Eight Bells Hills

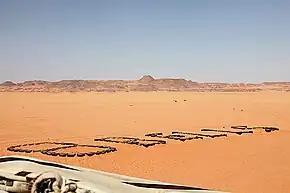
The aerodrome of Eight Bells Hills

Eight Bells Hills or Thamaniyat Ajras is a topographic outlier of the Gilf Kebir plateau in the extreme southwestern corner of Egypt. The site, a NW–SE striking line of eight flared hills of Palaeozoic sandstone, is located in the New Valley Governorate at an elevation of 731 m.